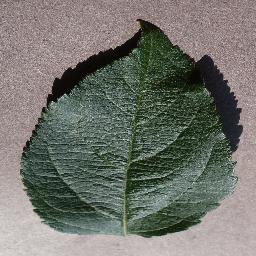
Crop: apple
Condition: healthy